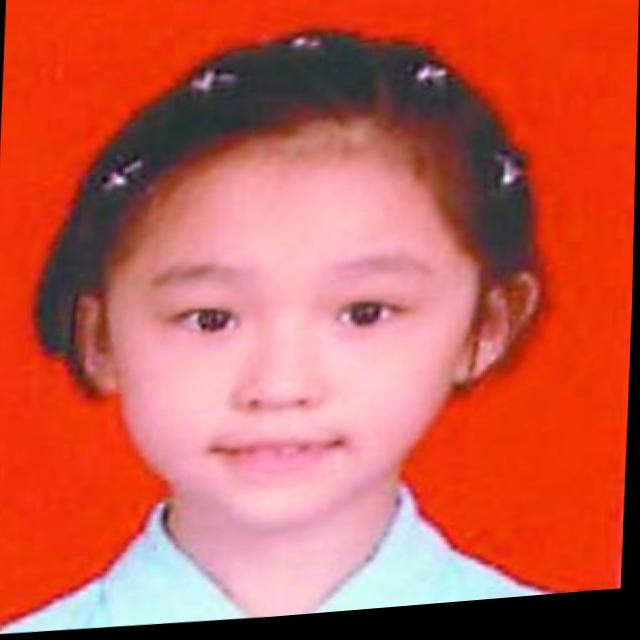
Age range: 0-12